Cameroon

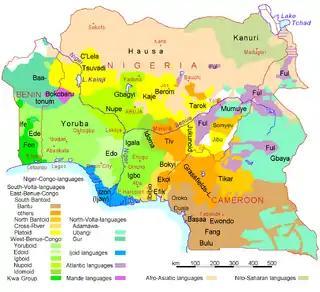

Both monogamous and polygamous marriage are practised, and the average Cameroonian family is large and extended. In the north, women tend to the home, and men herd cattle or work as farmers. In the south, women grow the family's food, and men provide meat and grow cash crops. Cameroonian society is male-dominated, and violence and discrimination against women are common.